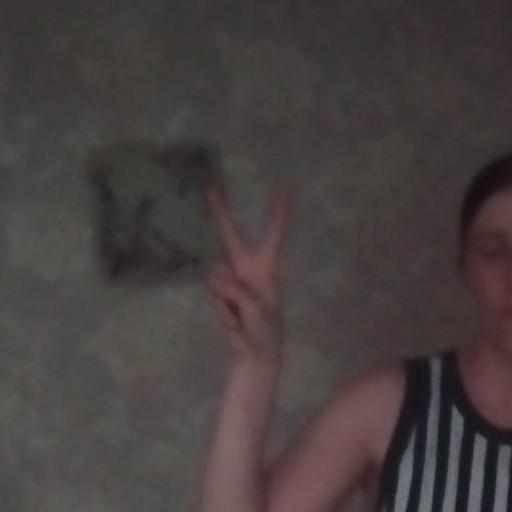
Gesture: peace